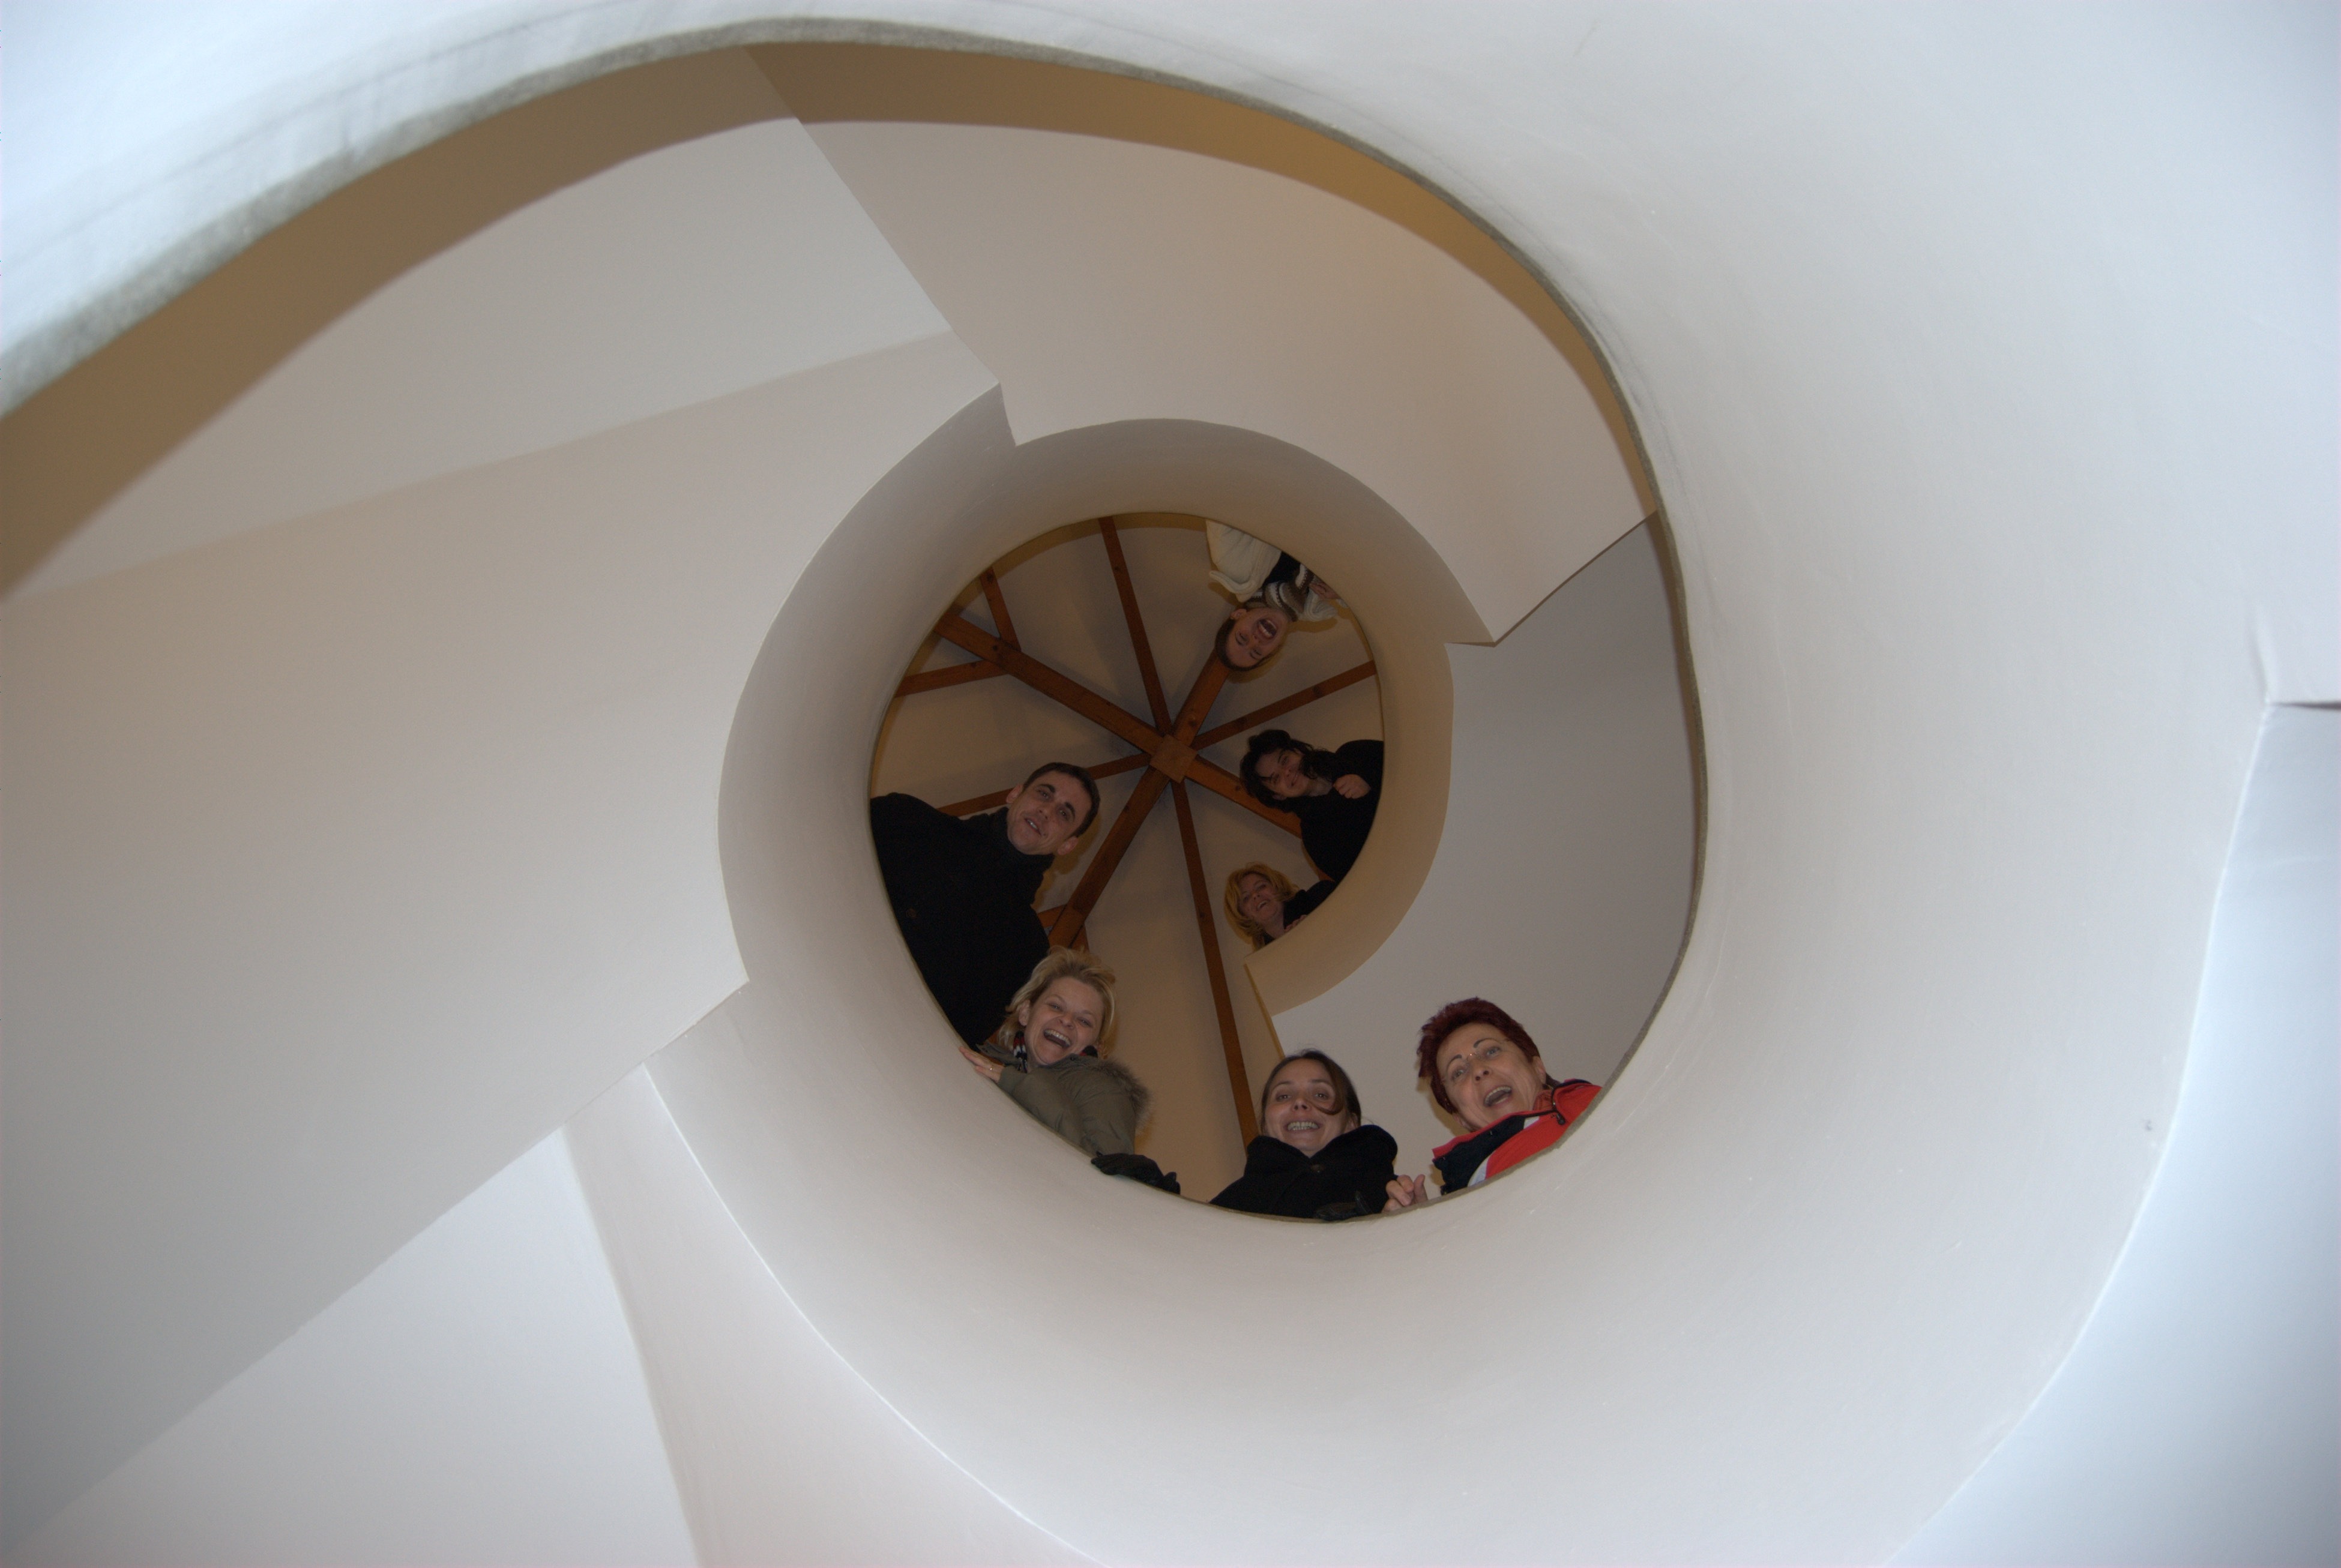
architecture, people, white, stair, house, clock, staircase, ceiling, ceramic, furniture, lighting, spiral staircase, circle, art, design, shape